Murton E. and Lillian DeGuire House

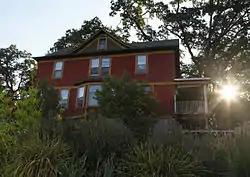
The Murton E. and Lillian DeGuire House on B Street in Silverton, Oregon

The Murton E. and Lillian DeGuire House is a historic house built in 1906 and located in Silverton in Marion County, Oregon. It was built in the "Free - Classic Queen Anne" style with modest ornamentation that includes leaded glass, projecting bays, groups of windows that include both long and short windows, and differing siding textures. The basic block form with dormers and gables is perhaps most commonly associated with the Colonial Revival Style.